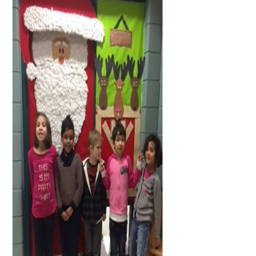
primary classes decorating doors for the holiday season .